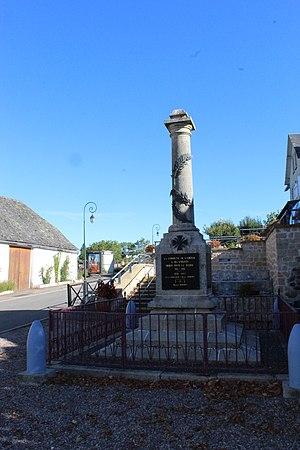
Le monument aux morts.
Ladignac-sur-Rondelles est une commune française située dans le département de la Corrèze en région Nouvelle-Aquitaine.